Mink oil

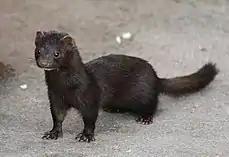
American mink ("Neogale vison")

Mink oil is an oil used in medical and cosmetic products. It is obtained by the rendering of mink fat which has been removed from pelts bound for the fur industry.